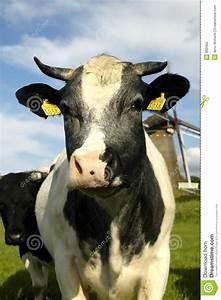
cow